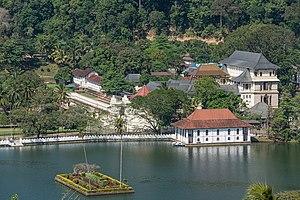
Kandy est une ville du centre du Sri Lanka fondée probablement au milieu du XVᵉ siècle et qui occupe des fonctions administratives et religieuses. Elle doit son nom à la déformation de Kande, nom que lui donnèrent en 1542 les Portugais d'après le titre du chef local Kande râja, « roi de la montagne ». Sa population urbaine s'élevait à 125 400 habitants au recensement de 2011.
Le Temple de la Dent, ou Sri Dalada Maligawa, est un temple bouddhiste de Kandy, l'ancienne capitale du Sri Lanka. Il est situé dans le complexe palatial du Royaume de Kandy et abrite une relique de dent de Bouddha. Cette relique a longtemps joué un rôle politique important, car la posséder, c'était détenir le pouvoir sur le pays. Kandy, dernière capitale royale du pays, est inscrite au patrimoine mondial de l'UNESCO, en partie grâce au temple.